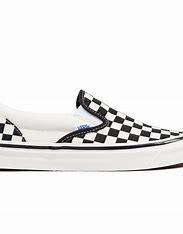
Brand: Vans
Model: Classic Slip On